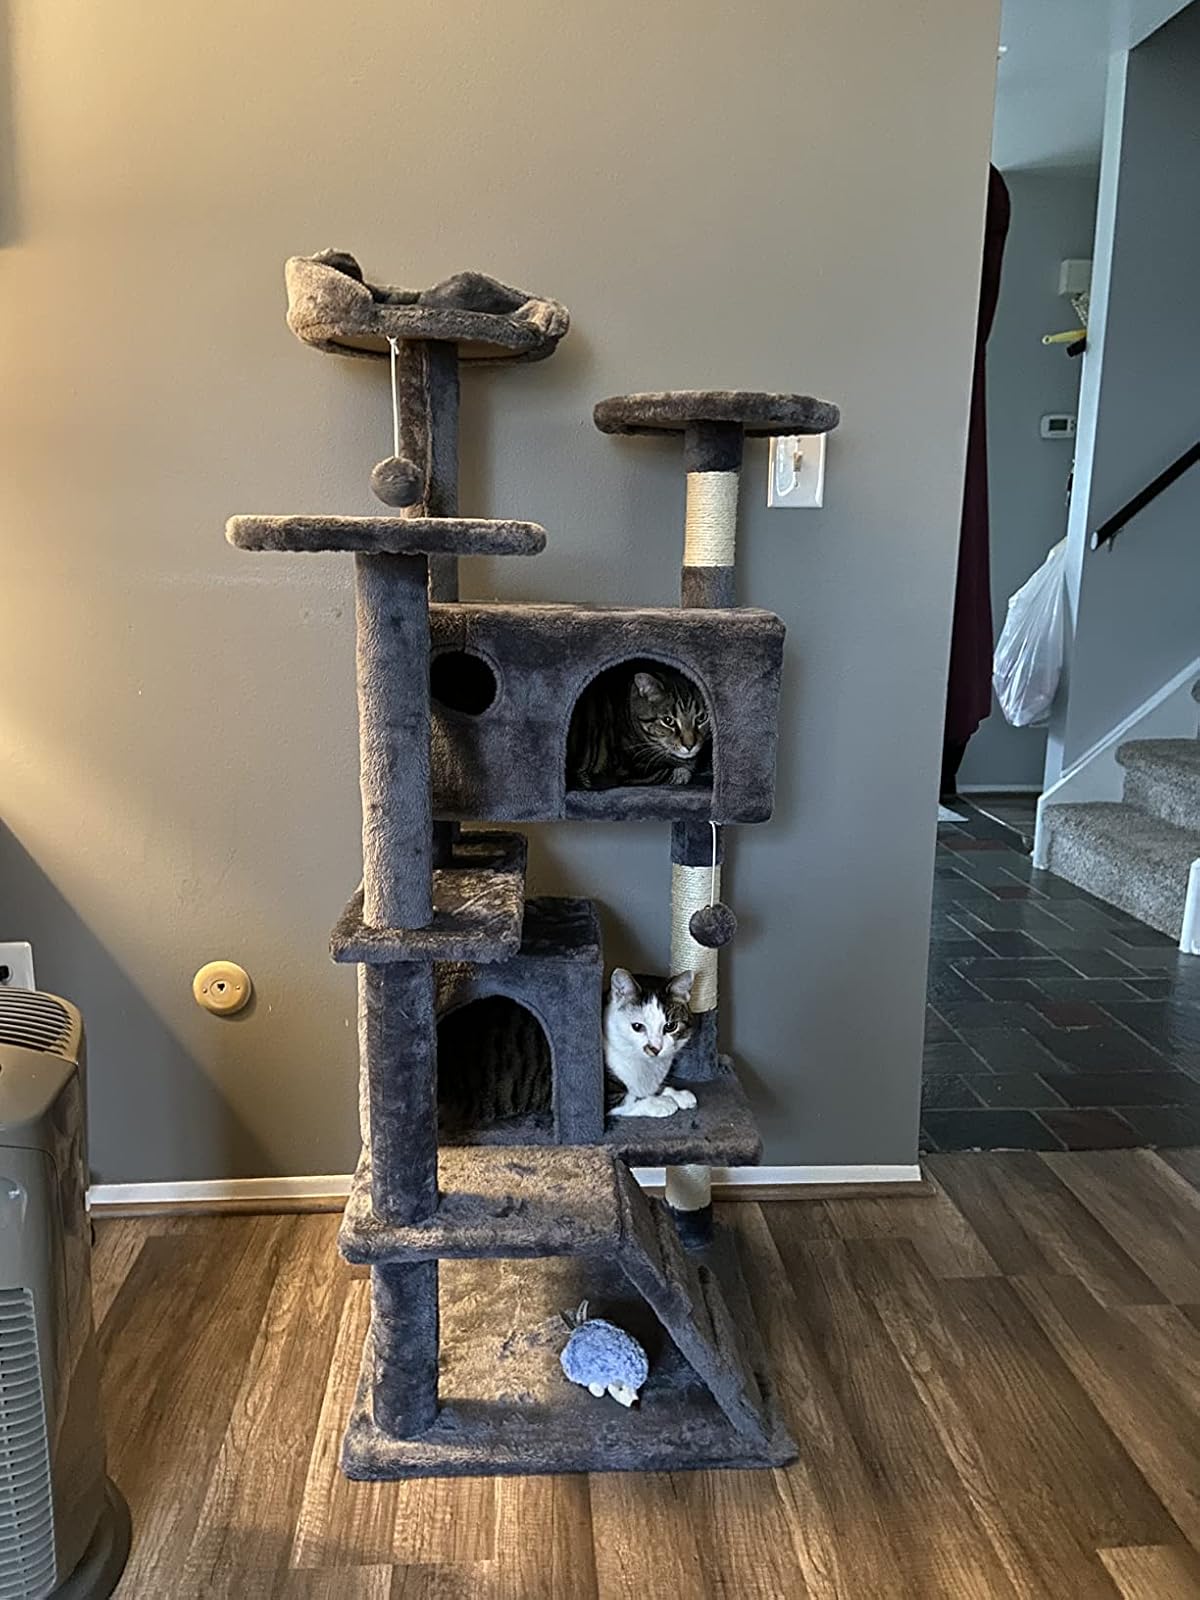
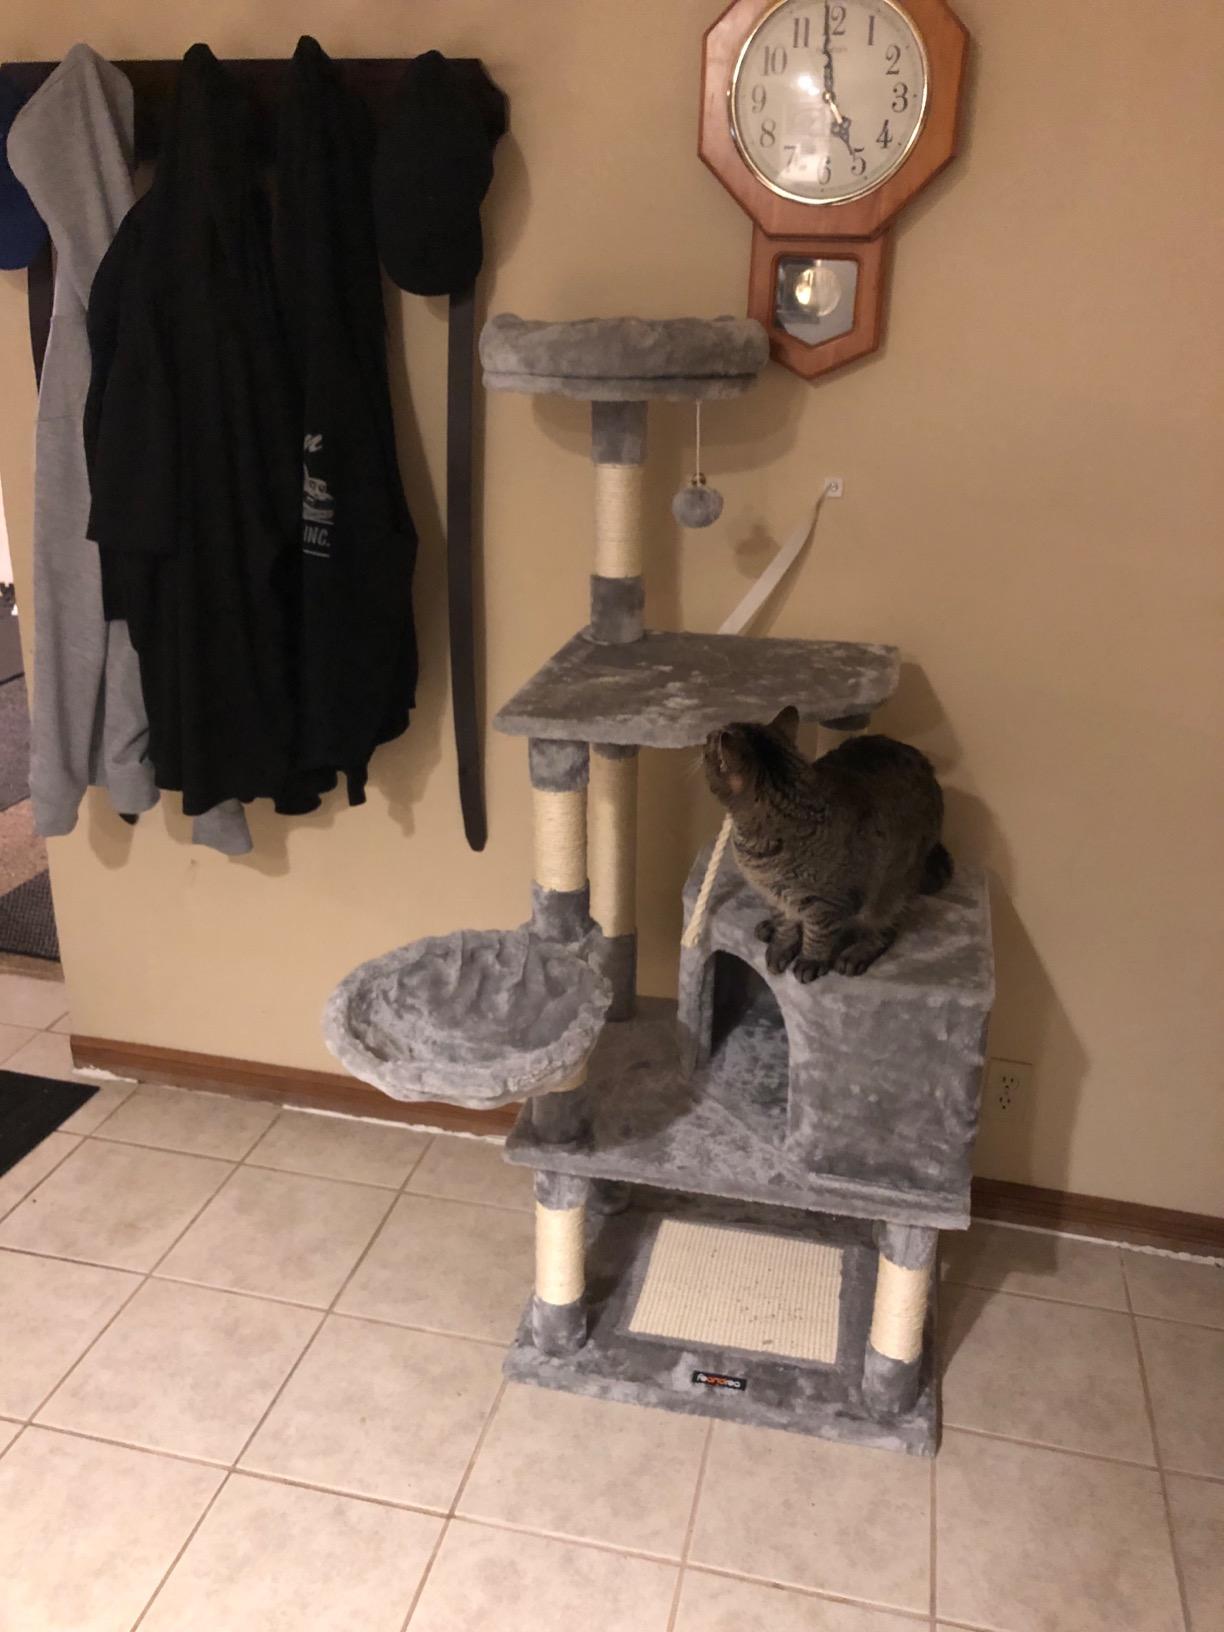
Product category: items_cat tree
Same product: no